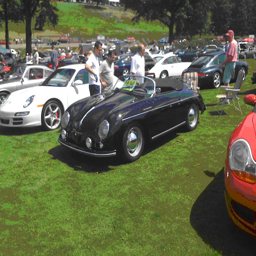
automobile make in the field